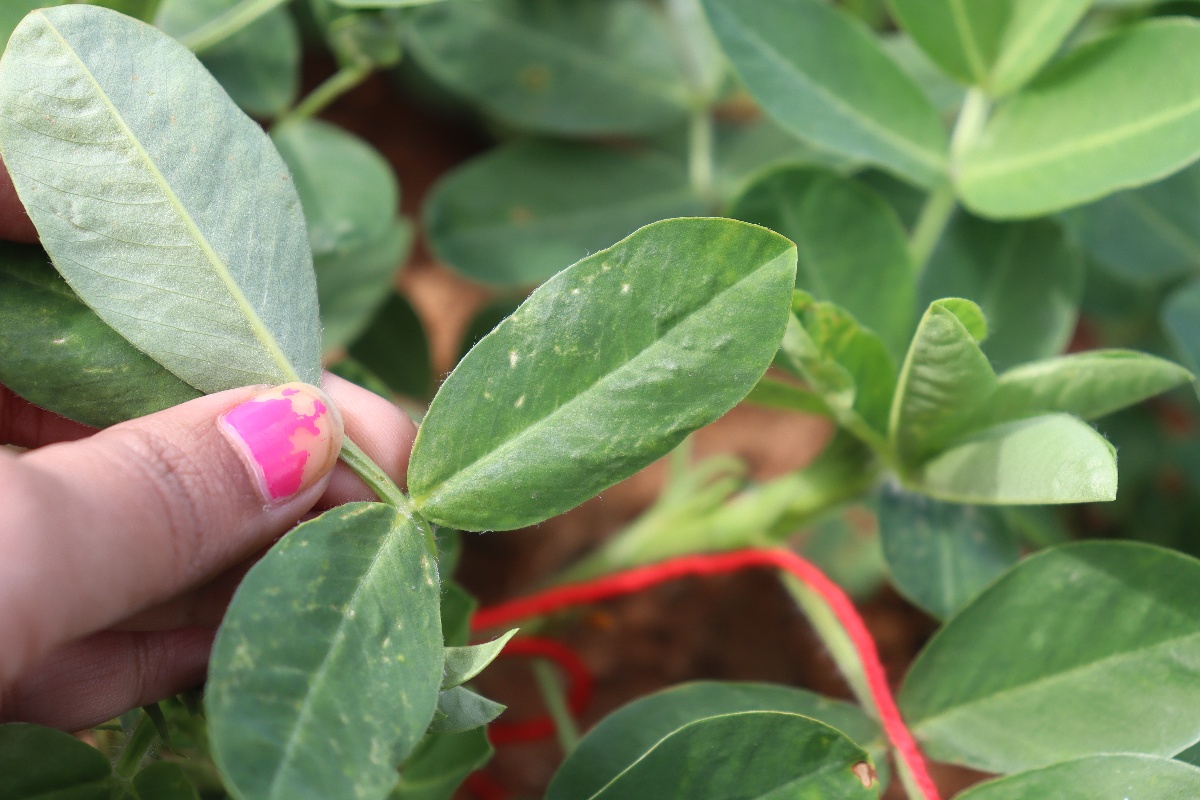
Label: healthy leaf